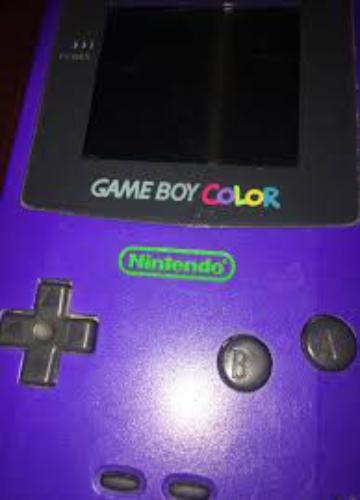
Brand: game boy
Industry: Electronic